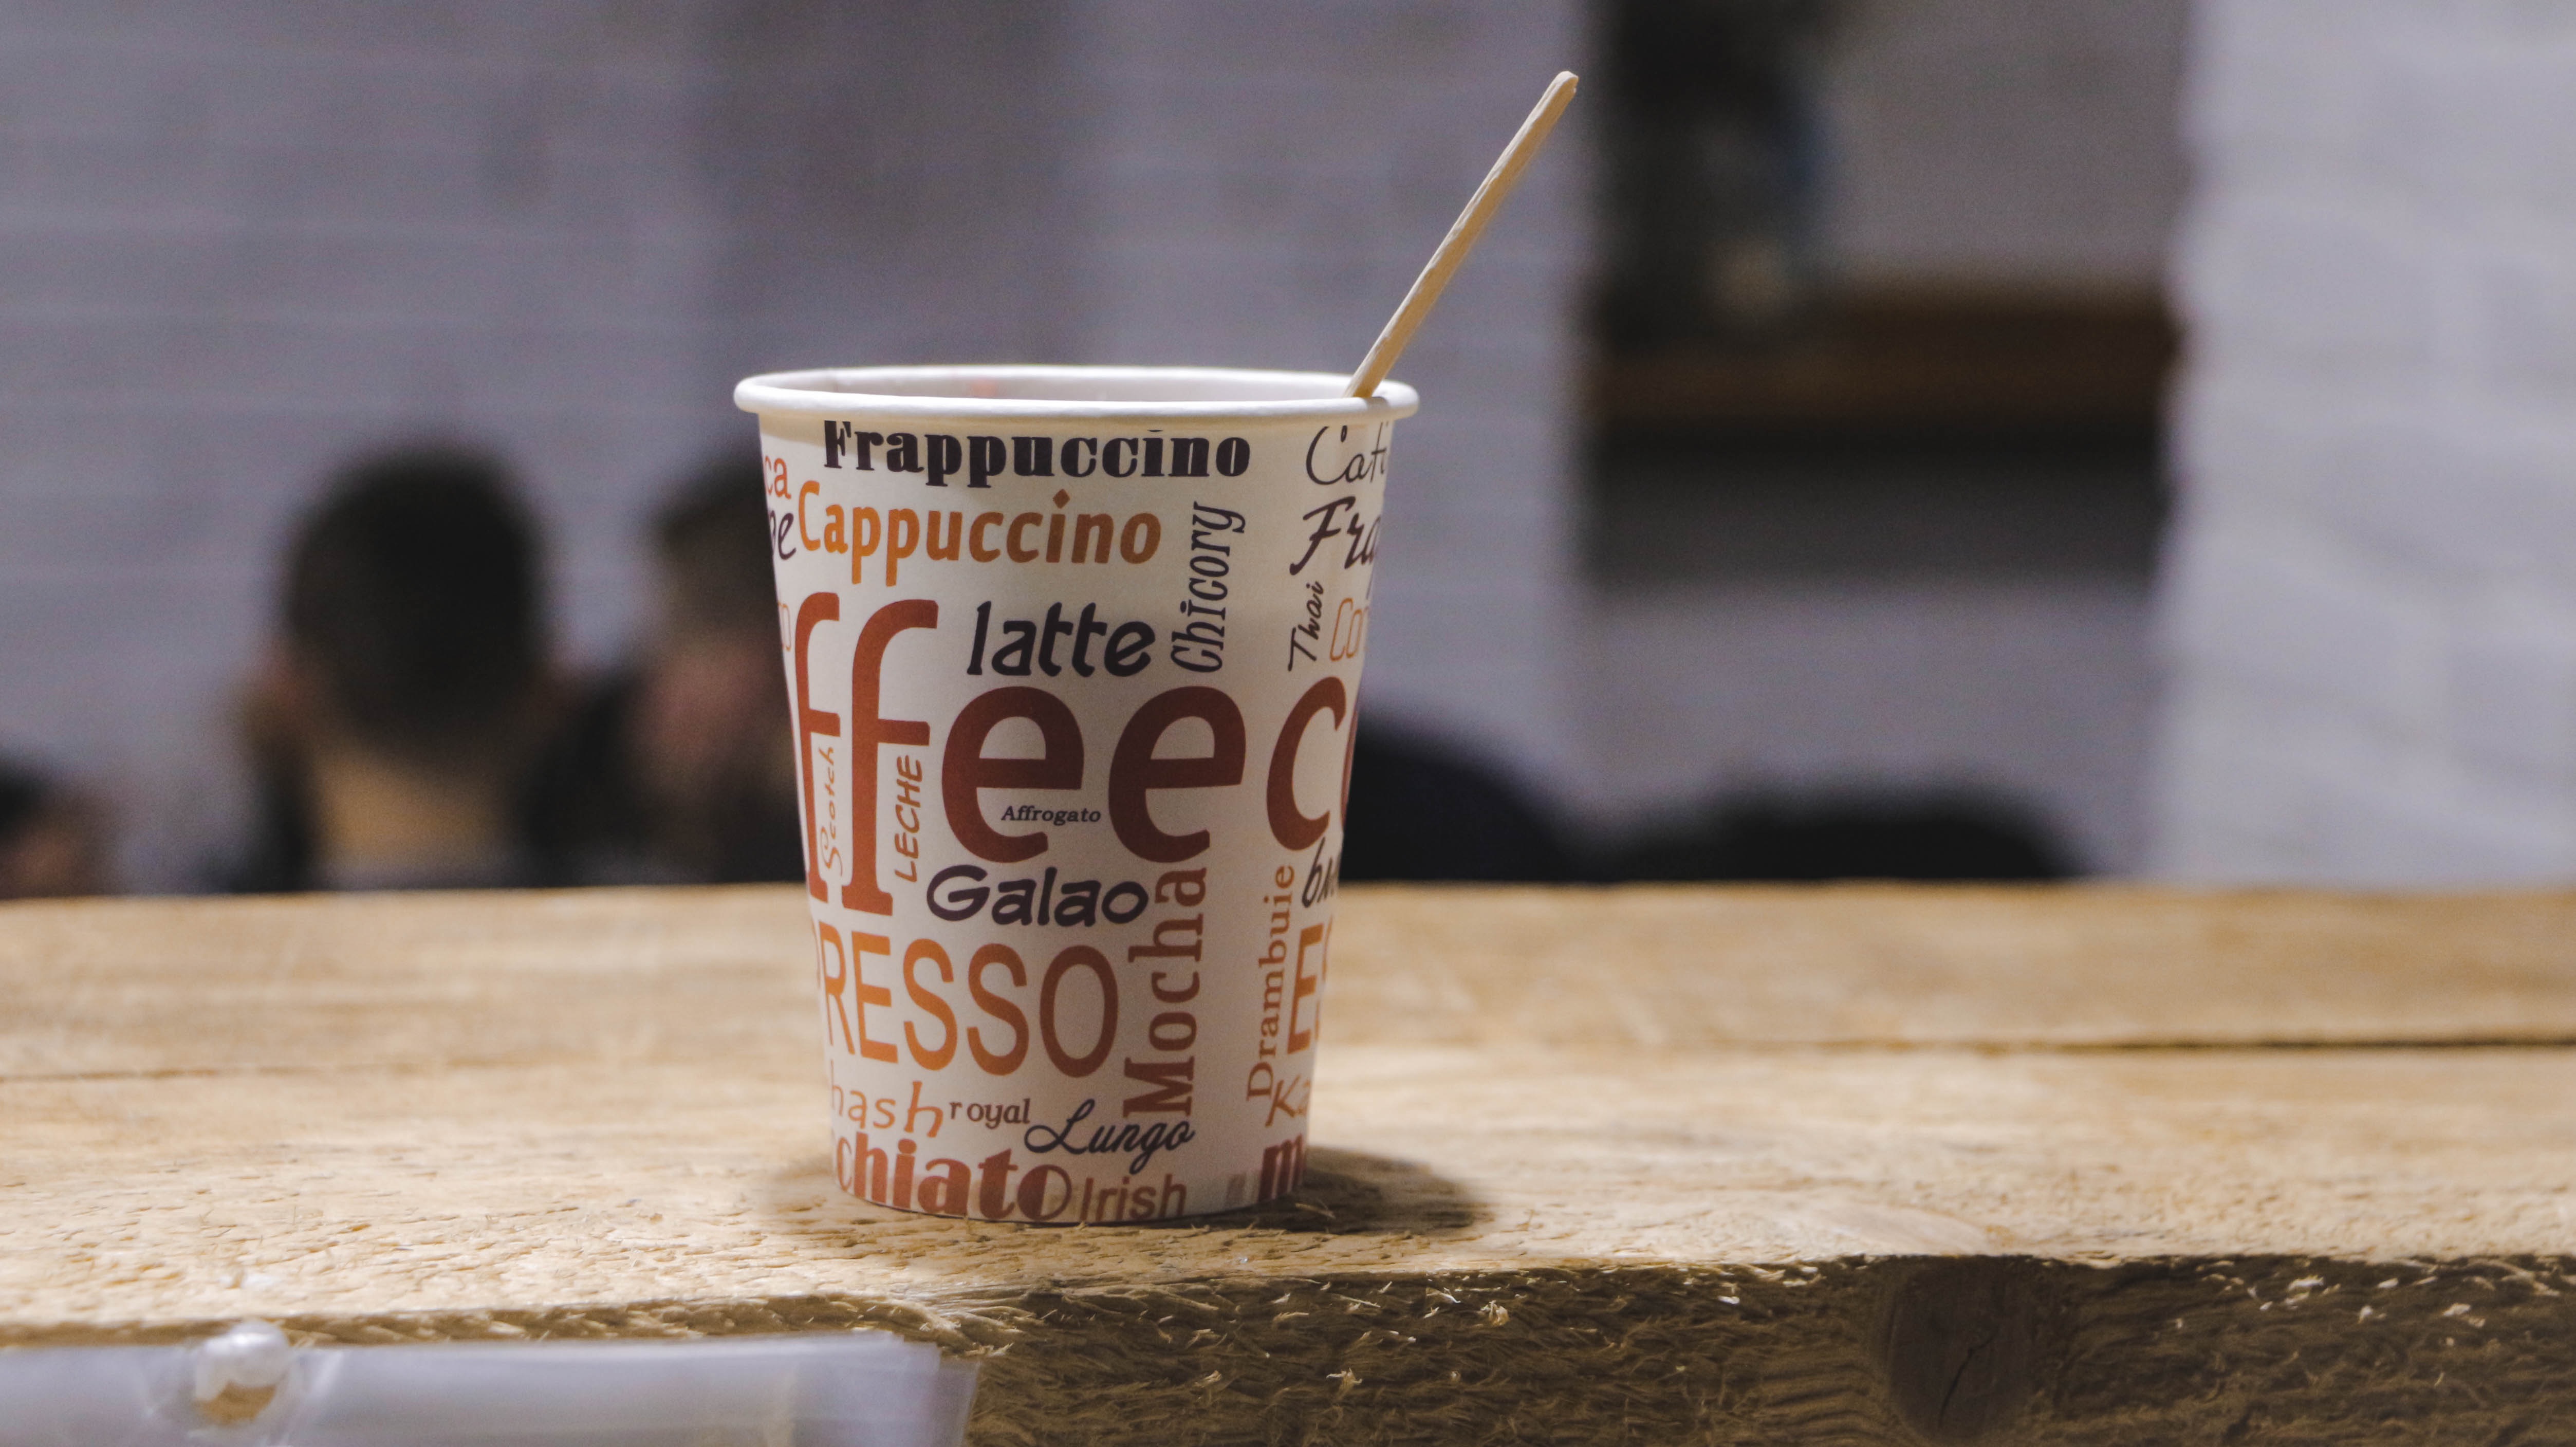
food, drink, flavor